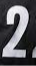
Number: 2